Gold Coast (British colony)

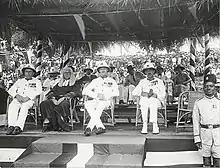
British colonial officers in Kumasi, 1937

Traditional chiefs figured prominently in the system of indirect rule adopted by British authorities to administer their colonies in Africa. According to Frederick Lugard, architect of the policy, indirect rule was cost effective because it reduced the number of European officials in the field. By allowing local rulers to exercise direct administrative control over their people, opposition to European rule from the local population would be minimised. The chiefs, however, were to take instructions from their European supervisors. The plan, according to Lugard, had the further advantage of civilising the natives, because it exposed traditional rulers to the benefits of European political organisation and values. This "civilizing" process notwithstanding, indirect rule had the ultimate advantage of guaranteeing the maintenance of law and order.